List of parks and gardens in Rome

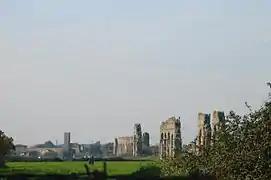
The Parco degli Acquedotti.

The Parco degli Acquedotti is a public park in Rome, Italy. It is part of the Appian Way Regional Park and is of approximately 240 ha. The park is named after the aqueducts, crossed on one side by the Aqua Felix and containing part of the Aqua Claudia and the remains of Villa delle Vignacce to the South East. The park is served by the subway stations Lucio Sestio and Giulio Agricola (line A).